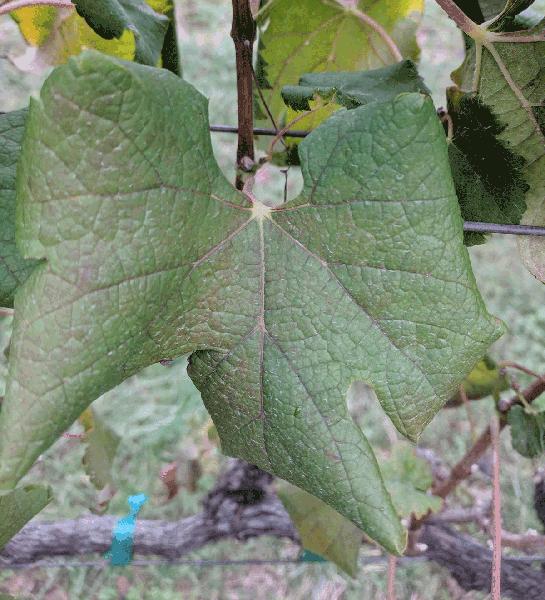
Plant: Grape
Disease: grapevine leafroll disease